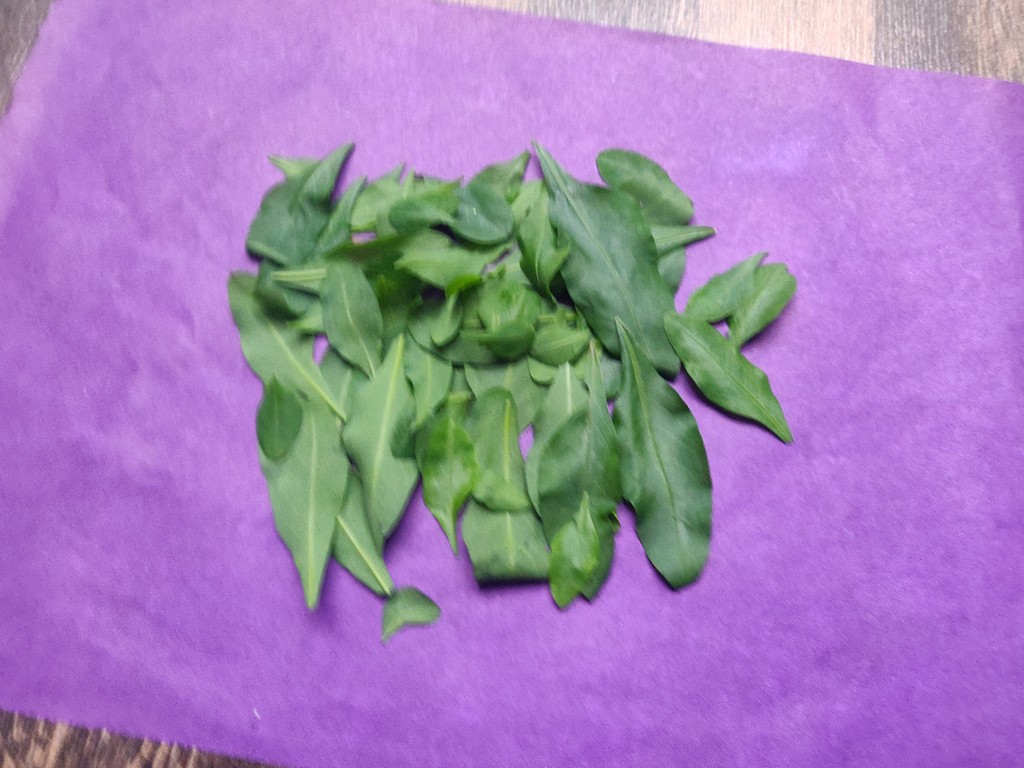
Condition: Healthy
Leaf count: multiple
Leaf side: unknown